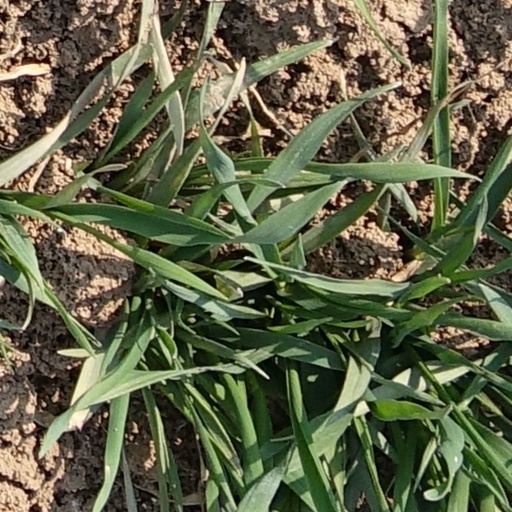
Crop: wheat